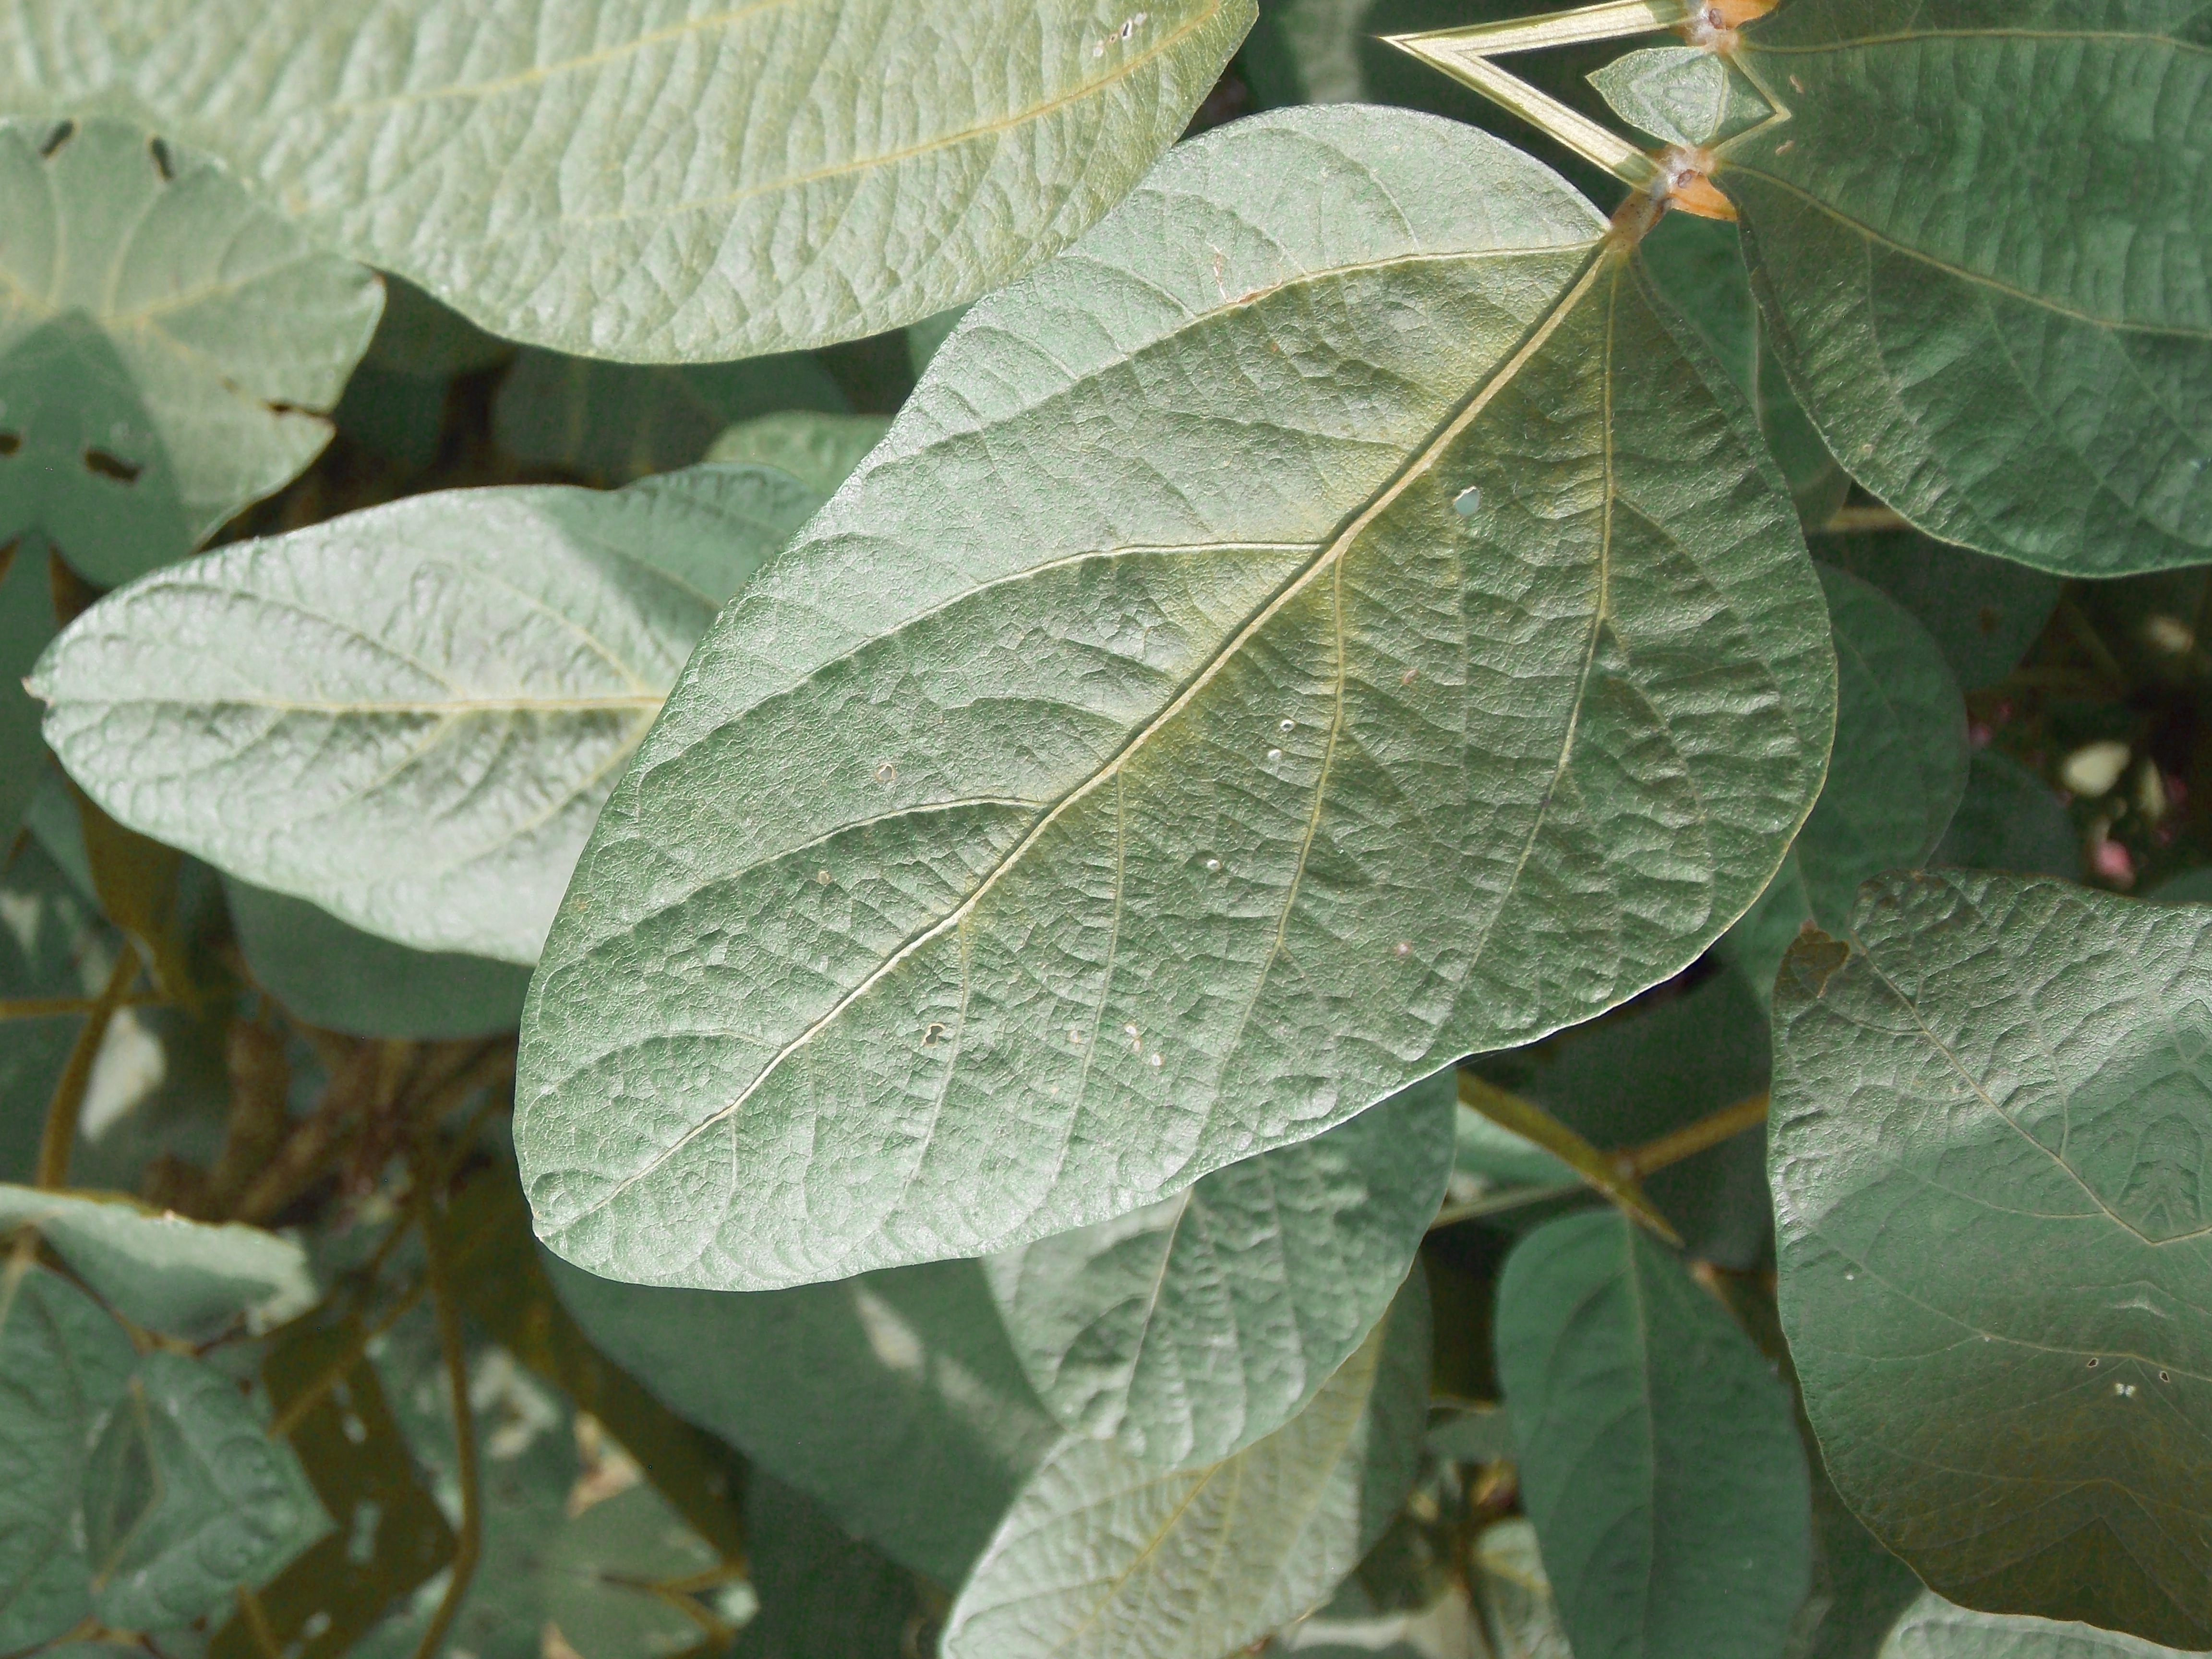
Label: Healthy